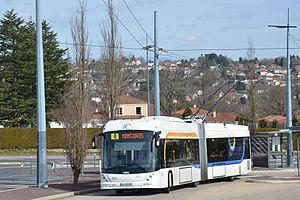
Hess Swisstrolley4 n°901 sur la ligne 4 du réseau TCL de Limoges, quittant le Pôle Saint-Lazare.
Le trolleybus ou trolley, est un véhicule électrique de transport en commun de voyageurs. Monté comme un autobus, il n'est pas propulsé par un moteur thermique mais par un moteur électrique. Son courant lui est fourni par deux caténaires, généralement appelées « lignes aériennes de contact » ou encore bifilaires. Ils sont ainsi à distinguer des bus électriques, qui fonctionnent avec des batteries.
Le trolleybus de Limoges est un système de transports en commun de l'agglomération de Limoges.
La Société de transports en commun de Limoges Métropole, abrégé en TCL dessert la commune de Limoges et 20 communes de son agglomération.
Carrosserie Hess AG est un constructeur Suisse d'autobus, de trolleybus, de bus à motorisation hybride ainsi que d'équipements spécialisés de transformation pour véhicules utilitaires et légers, fondé en 1882 par Heinrich Hess lorsqu'il a créé un atelier de charronnerie et une forge. Cette entreprise est restée entre les mains de la famille durant 5 générations avant de devenir une Société Anonyme en 1948. Hess fabriquait autrefois également des carrosseries automobiles et équipe l'Armée suisse en véhicules utilitaires depuis des décennies. La navette COBUS développée par Hess est utilisée dans la plupart des aéroports au monde.